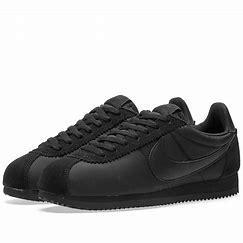
Brand: Nike
Model: Classic Cortez Nylon